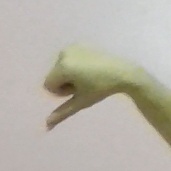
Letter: waw